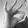
ASL letter: F